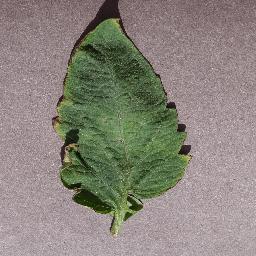
Label: Tomato___Target_Spot